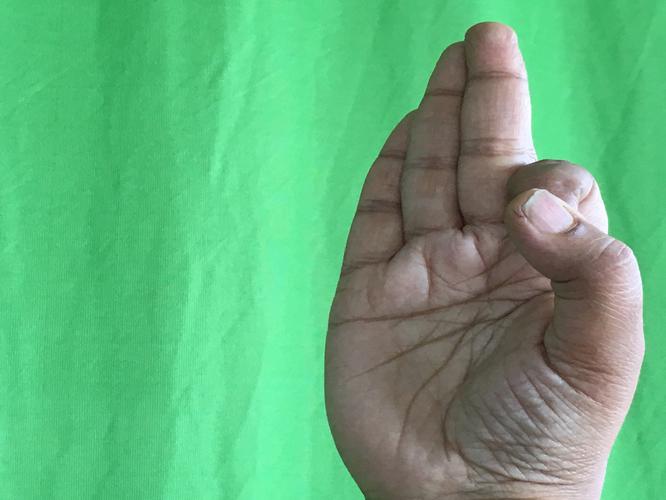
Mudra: Aralam
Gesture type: single_hand